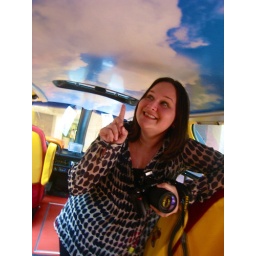
It's always blue skies and puffy clouds in the Wienermobile.